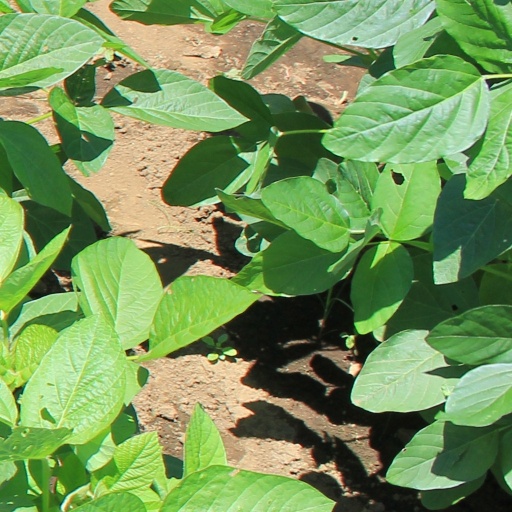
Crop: soybean